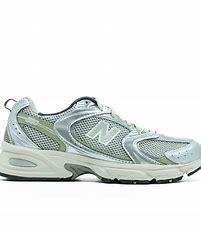
Brand: New
Model: Balance New Balance 530